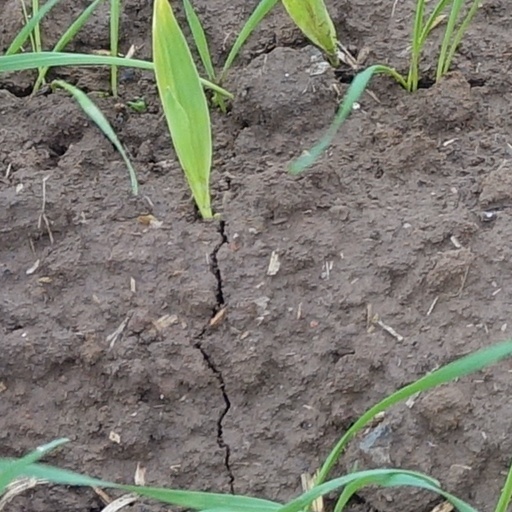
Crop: wheat